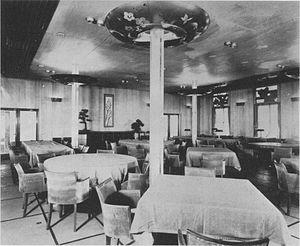
Tōgo Murano, 15 mai 1891 – 26 novembre 1984, est un architecte japonais. Bien que ses années de formation se situent entre 1910 et 1930, il reste actif tout au long de sa vie, et à sa mort, il laisse derrière lui plus de trois cents projets terminés.